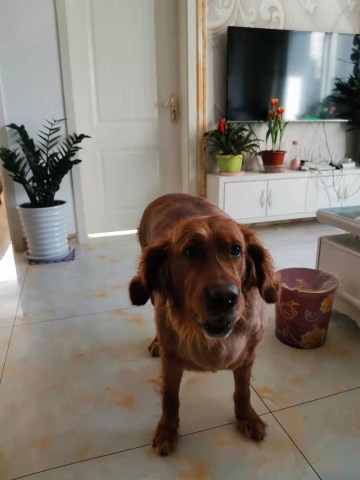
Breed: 5355-n000126-golden_retriever